Nguyễn Gia Trí

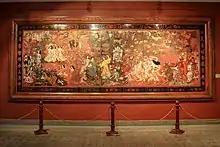
Lacquer painting "Vườn xuân Bắc Trung Nam" in Fine Arts Museum Ho Chi Minh city

Many of his works are in the Vietnam National Museum of Fine Arts, Hanoi.